Clifford D. Simak

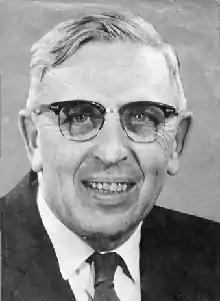

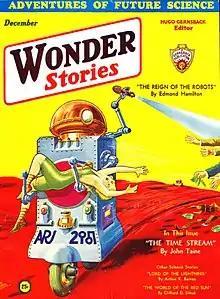
Simak's first story, "The World of the Red Sun", was listed on the cover of "Wonder Stories" in 1931.

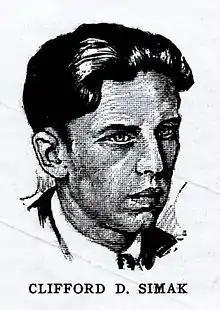
Simak as pictured in "Wonder Stories" in 1931.

Clifford Donald Simak (August 3, 1904 – April 25, 1988) was an American science fiction writer. He won three Hugo Awards and one Nebula Award. The Science Fiction Writers of America made him its third SFWA Grand Master, and the Horror Writers Association made him one of three inaugural winners of the Bram Stoker Award for Lifetime Achievement. He is associated with the pastoral science fiction subgenre.